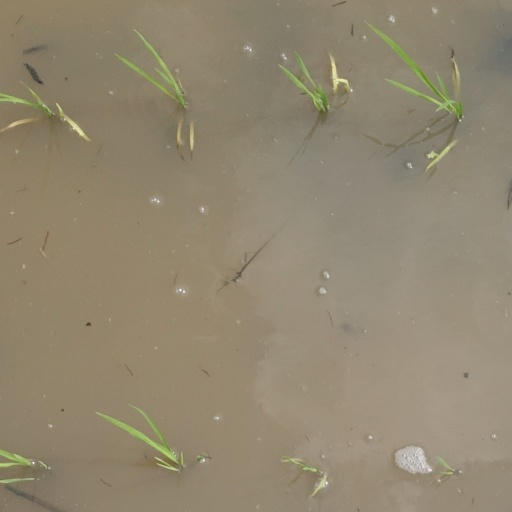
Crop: rice